List of Billboard 200 number-one albums of 2015

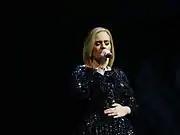
English singer Adele's ("pictured") third studio album, "25", was the quickest best-seller of 2015 by the year's end and stayed at the top slot on the "Billboard" 200 for the final three weeks of that year.

The highest-selling albums and EPs in the United States are ranked in the "Billboard" 200, which is published by "Billboard" magazine. The data are compiled by Nielsen Soundscan based on each album's weekly physical and digital sales, as well as on-demand streaming and digital sales of its individual tracks. In 2015, a total of 39 albums claimed the top position of the chart. One of which, American singer-songwriter Taylor Swift's "1989" started its peak issue dated November 15, 2014. "1989" was the longest-running number-one album of the year, staying atop the chart for six weeks and was the best selling album of 2015 before Adele's "25", which managed to surpass the album's sales but after the year-end cut-off. Canadian hip hop soul artist Drake's fourth commercial release, "If You're Reading This It's Too Late", became the third best-selling overall album and top-selling digital album with 535,000 digital units sold, 495,000 of which consisted of traditional whole album sales.